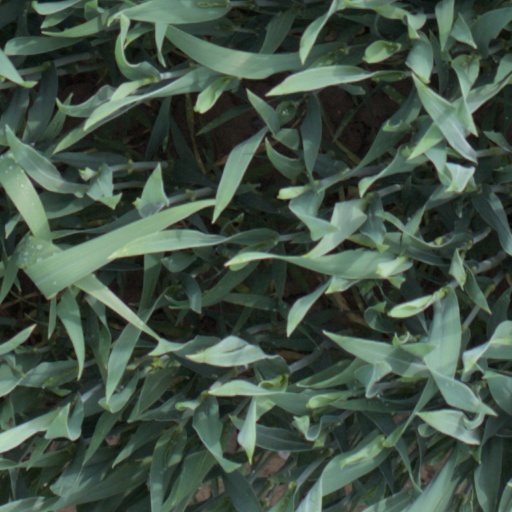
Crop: wheat